Glasgow University Muslim Students Association

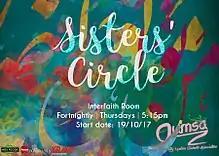

GUMSA is involved in various other activities throughout the year. The society hosts "circles" weekly for individuals to come and speak about their faith, but also as an outlet away from University life. In recent years the society has also hosted reputable Muslim scholars from across the globe. Most notably these have included Shaykh Muhammad al-Yaqoubi, Mufti Ismail ibn Musa Menk, Imam Siraj Wahhaj and Shaykh Ruzwan Mohammed. The latter hosts a revision lecture series at GUMSA on a yearly basis. The society also hosts social events on a monthly basis ranging from tea nights to ice skating.